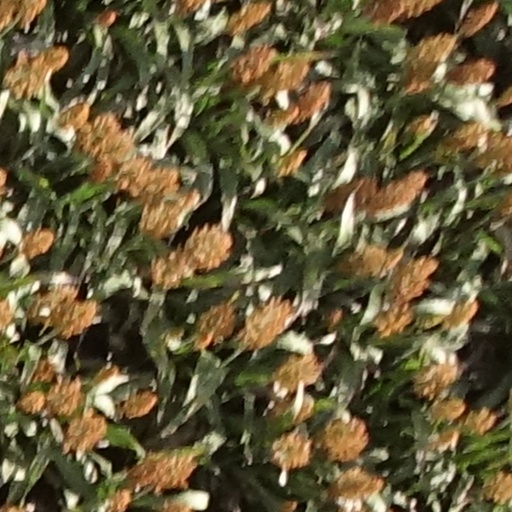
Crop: sorghum